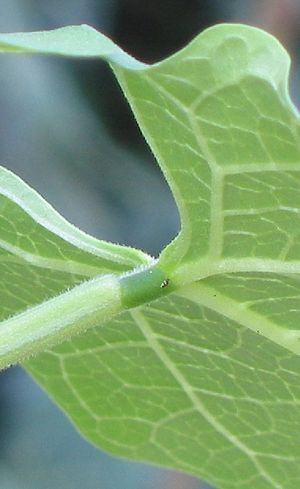
Blad (plantedel)
Del af blad set fra undersiden. Bladribber ses tydeligt.
Bladet er ud over stænglen og roden et af de tre grundorganer hos de højere planter, og i fagsproget betegnes det som organtypen phyllom. Blade er udvoksninger ved siden af knopperne på stænglen. Bladenes oprindelige funktion er fotosyntese og transpiration. Planter kan i et vist omfang også optage vand igennem bladene.